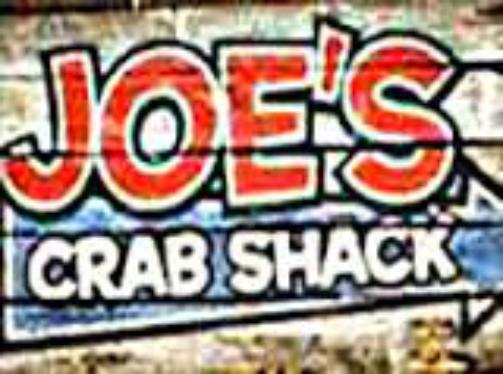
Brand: Joe's Crab Shack
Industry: Food